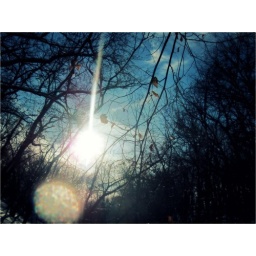
Went to turtle river for a hike even though it was 24 degrees below zero. :P